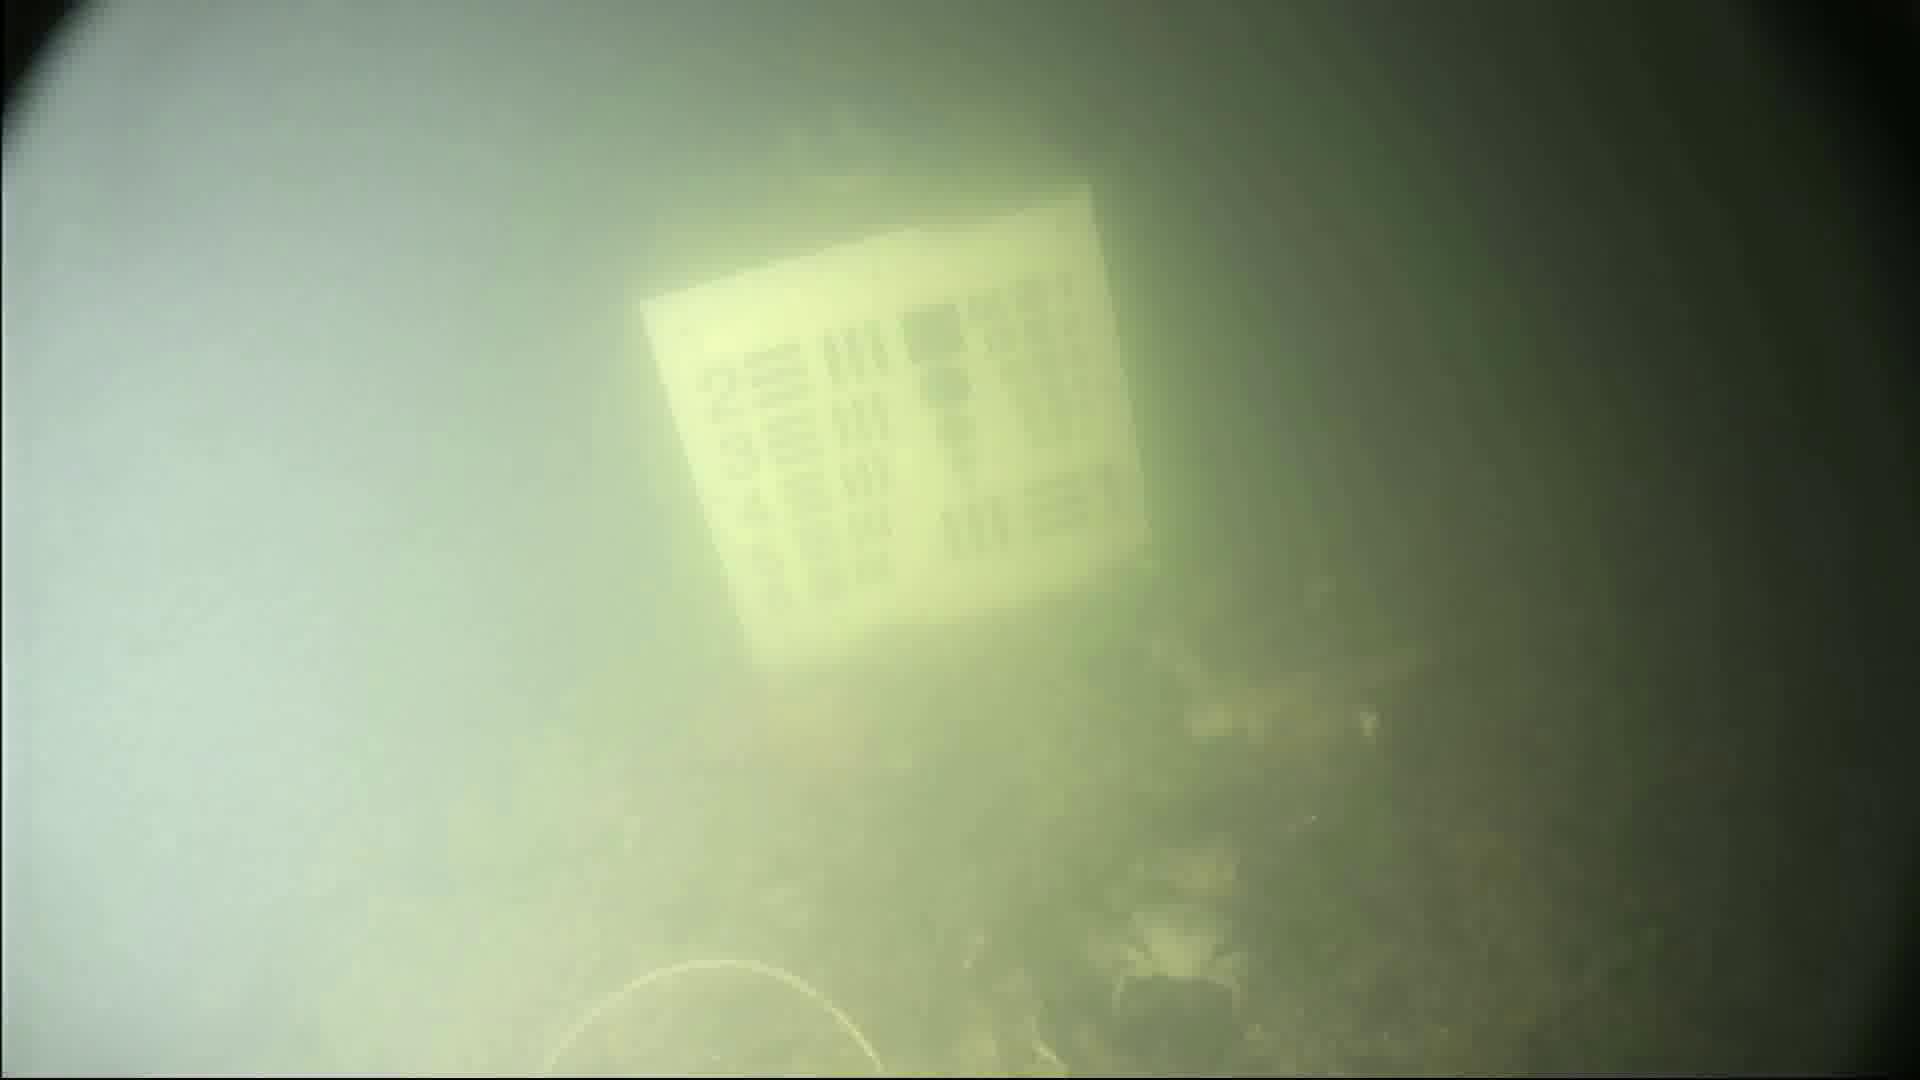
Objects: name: crab